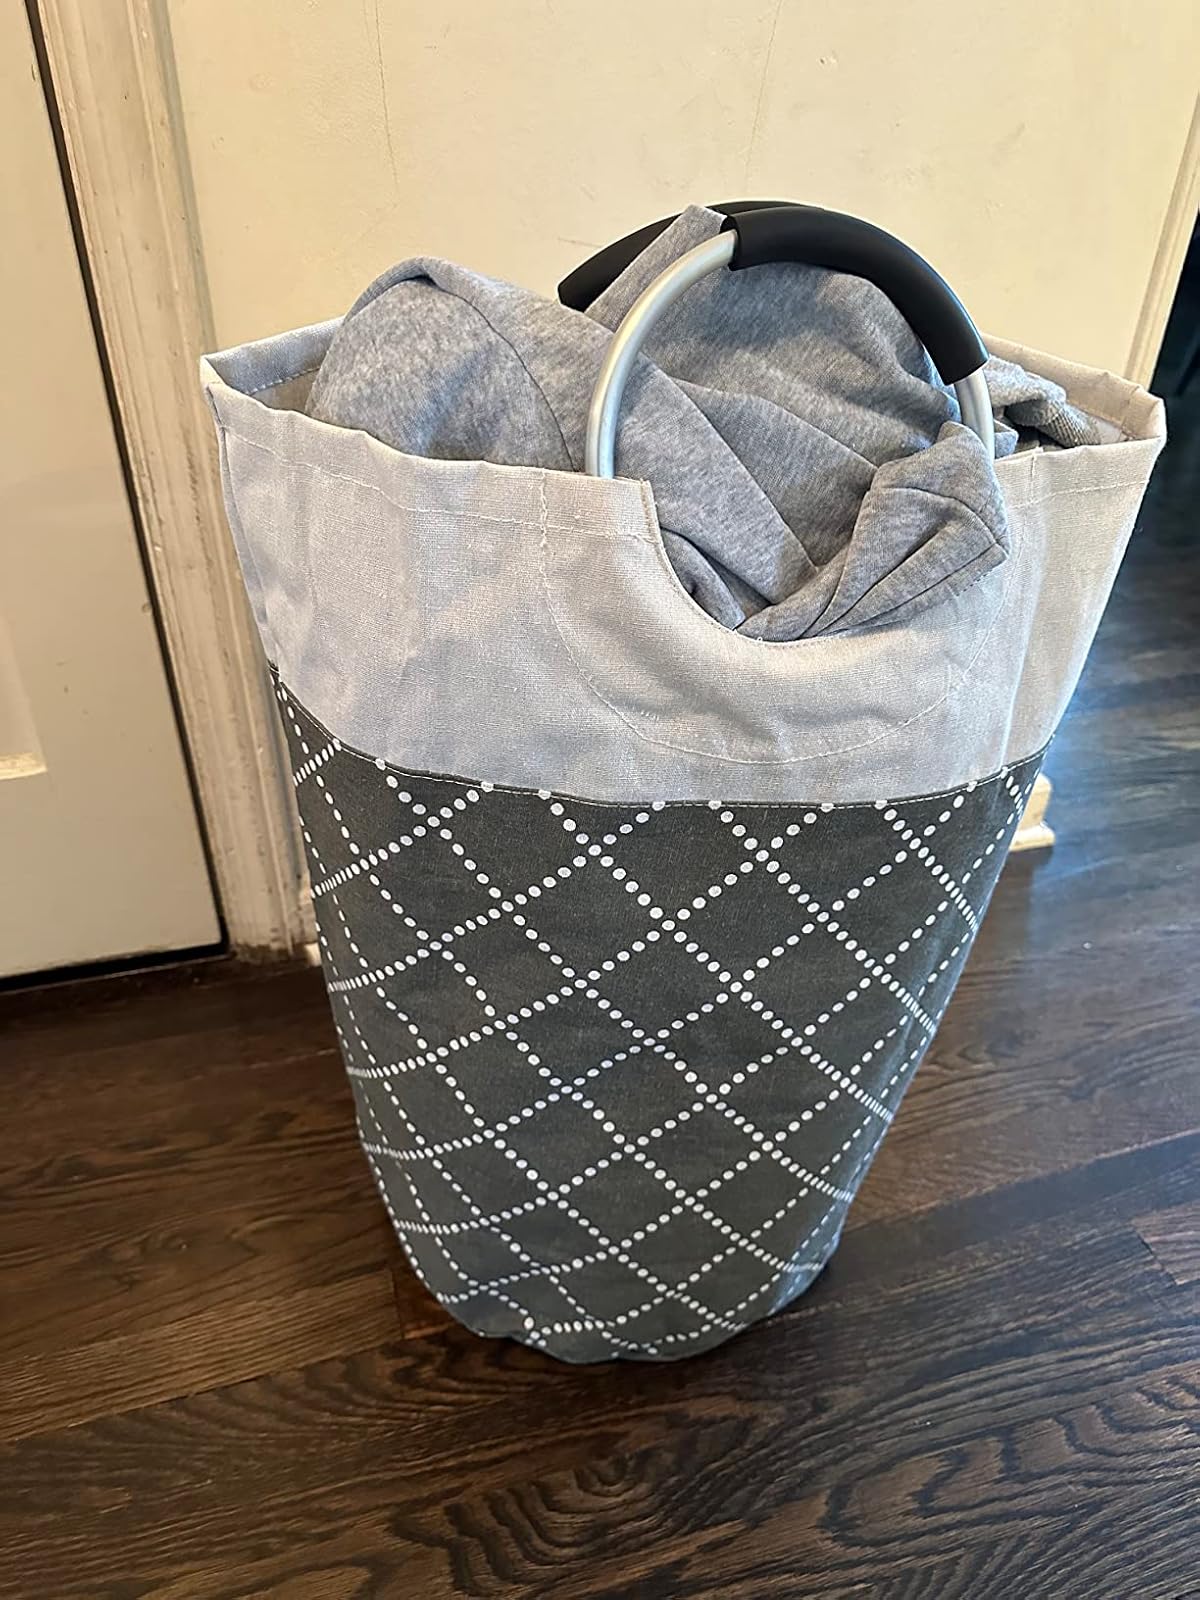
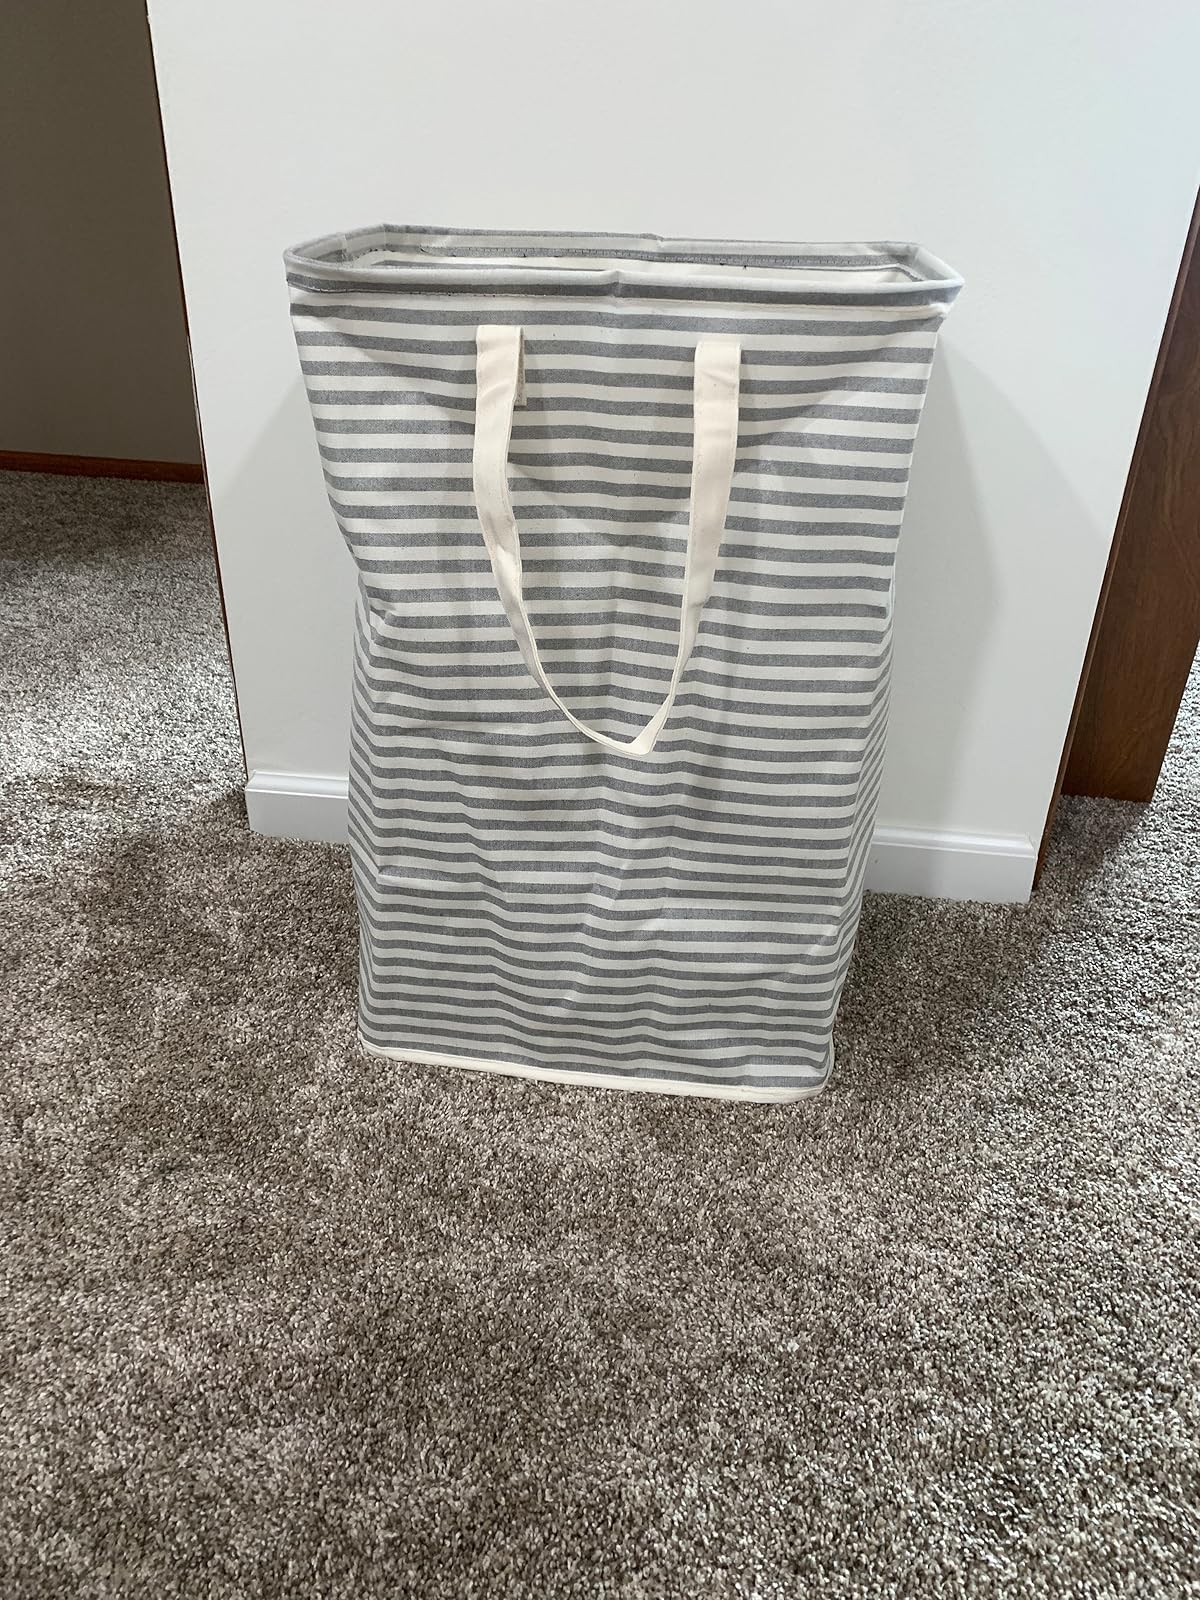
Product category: items_hamper
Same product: no